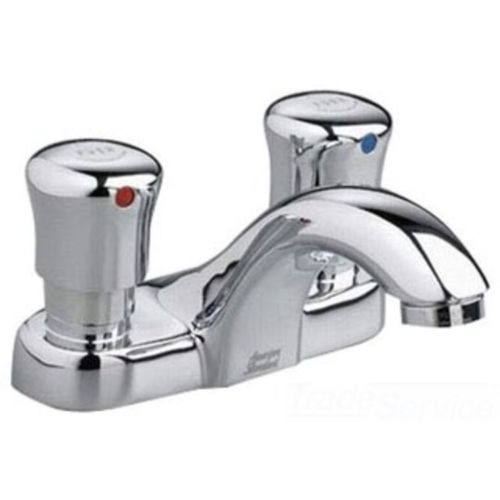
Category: stapler